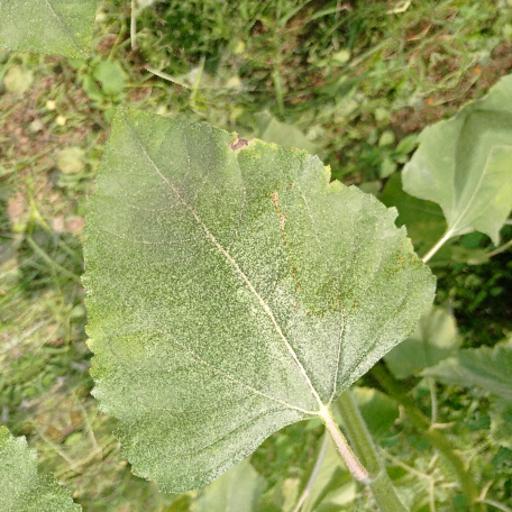
Label: Fresh_leaf